Natchez, Mississippi

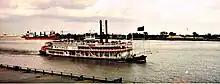
Steamboat operating out of New Orleans

In the decades preceding the Civil War, Natchez was by far the most prevalent slave trading city in Mississippi, and second in the United States only to New Orleans. The leading markets were located at the Forks of the Road, at the intersection of Liberty Road and Washington Road (now D'Evereux Drive and St. Catherine Street). In 1833, the most active slavers in the United States, John Armfield and Isaac Franklin began a program of arbitraging low slave prices in the Middle Atlantic area by sending thousands of slaves to Deep South markets in Natchez and New Orleans. Their company, Franklin and Armfield sent an annual caravan of slaves, called a coffle, from Virginia to the Forks of the Road in Natchez, as well as sending others by ship through New Orleans. Unlike other slave sellers of the day, Franklin and Armfield sold slaves individually, with the buyers allowed to survey the people much like items in a modern retail store.